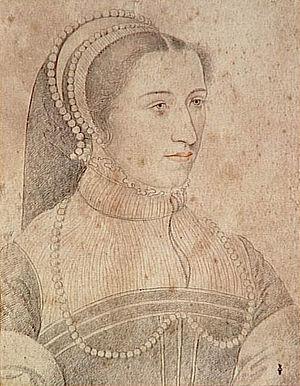
Portrait de Renée de Rieu, dite également Guyonne de Rieux (ne pas confondre avec Renée de Rieux de Châteauneuf, maîtresse d'Henri II de France). Sanguine et pierre noire, école française, v. 1560. Musée Condé de CHantilly, France (MN 303).
Cette liste recense les barons de Vitré, qui régnèrent de 1008 jusqu'à la période révolutionnaire. Pendant ses sept siècles d'existence, la baronnie fut contrôlée successivement par quatre grandes familles : la famille de Vitré, la maison de Montmorency-Laval, celle de Montfort-Laval et celle de la Trémoille-Laval. À celles-ci, peuvent également s'ajouter les familles des Goranton-Hervé, qui occupèrent brièvement Vitré sous le règne de Robert II, des Rieux-Laval et des Coligny.
Guyonne de Laval née Renée de Rieux, comtesse de Laval, est une personnalité de la noblesse de l'Ouest de la France qui joua un rôle dans les Guerres de religion.
Le château de Laval est un château situé à Laval, dans le département français de la Mayenne. Sa fondation au XIᵉ siècle a permis la naissance de la ville. Monument emblématique de Laval, il occupe un promontoire rocheux au-dessus de la rivière Mayenne. Il est composé de deux ensembles distincts : le Vieux-Château, qui correspond au château-fort médiéval, et le Château-Neuf, galerie de la Renaissance transformée en palais de justice au XIXᵉ siècle. Ces deux monuments figurent sur la liste des 1 034 premiers monuments historiques français classés en 1840.